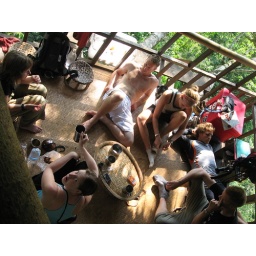
Lunch in tree house 1